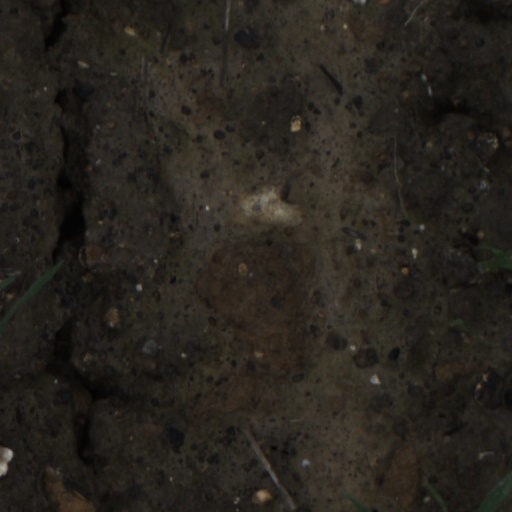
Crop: wheat